Persoonia pauciflora

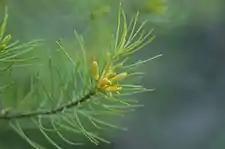
Close-up of the leaves and flowers of "P. pauciflora"

Persoonia pauciflora, commonly known as the North Rothbury persoonia, is a species of flowering plant in the family Proteaceae and is endemic to a small area of New South Wales. It is a small, spreading shrub with bright green, thread-like leaves and a relatively small number of yellow flowers in summer. A recently described species, it is similar to "P. isophylla" but has fewer and shorter flowers than that species. A very restricted distribution has led to its classification as "critically endangered" under the Australian Government "Environment Protection and Biodiversity Conservation Act 1999".